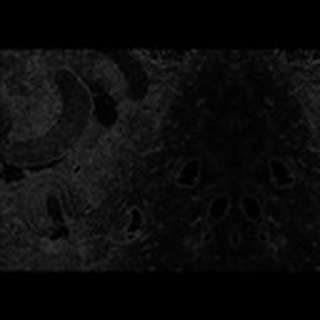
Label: cotton_army_worm